Jay Bruce

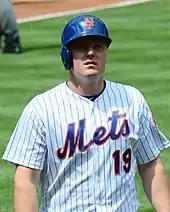
Bruce with the Mets in 2016

On September 17, Bruce hit his second career grand slam, this one against the Houston Astros. The home run, his 30th, meant he reached that mark for the third season in his career, and his five RBIs gave him 100 for the first time.